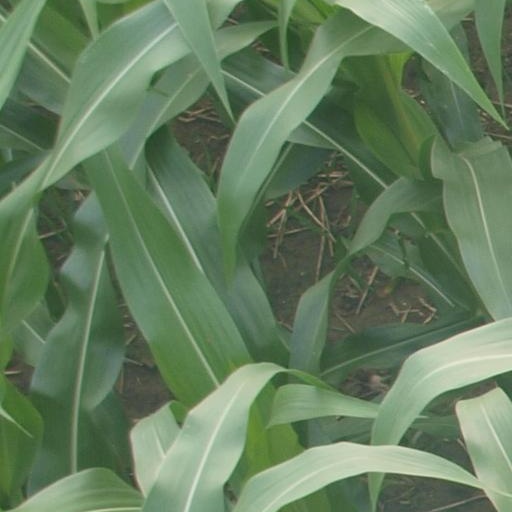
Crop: maize; corn